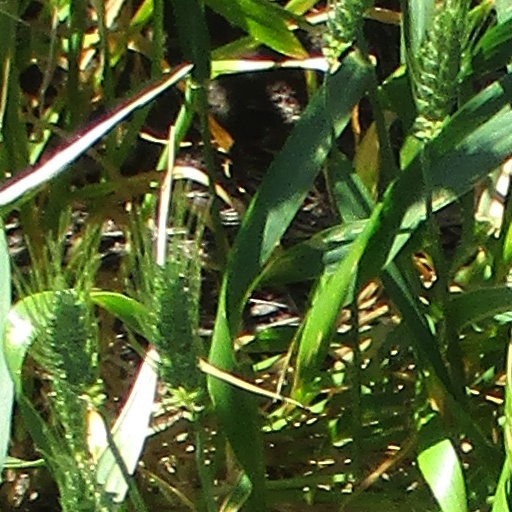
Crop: wheat